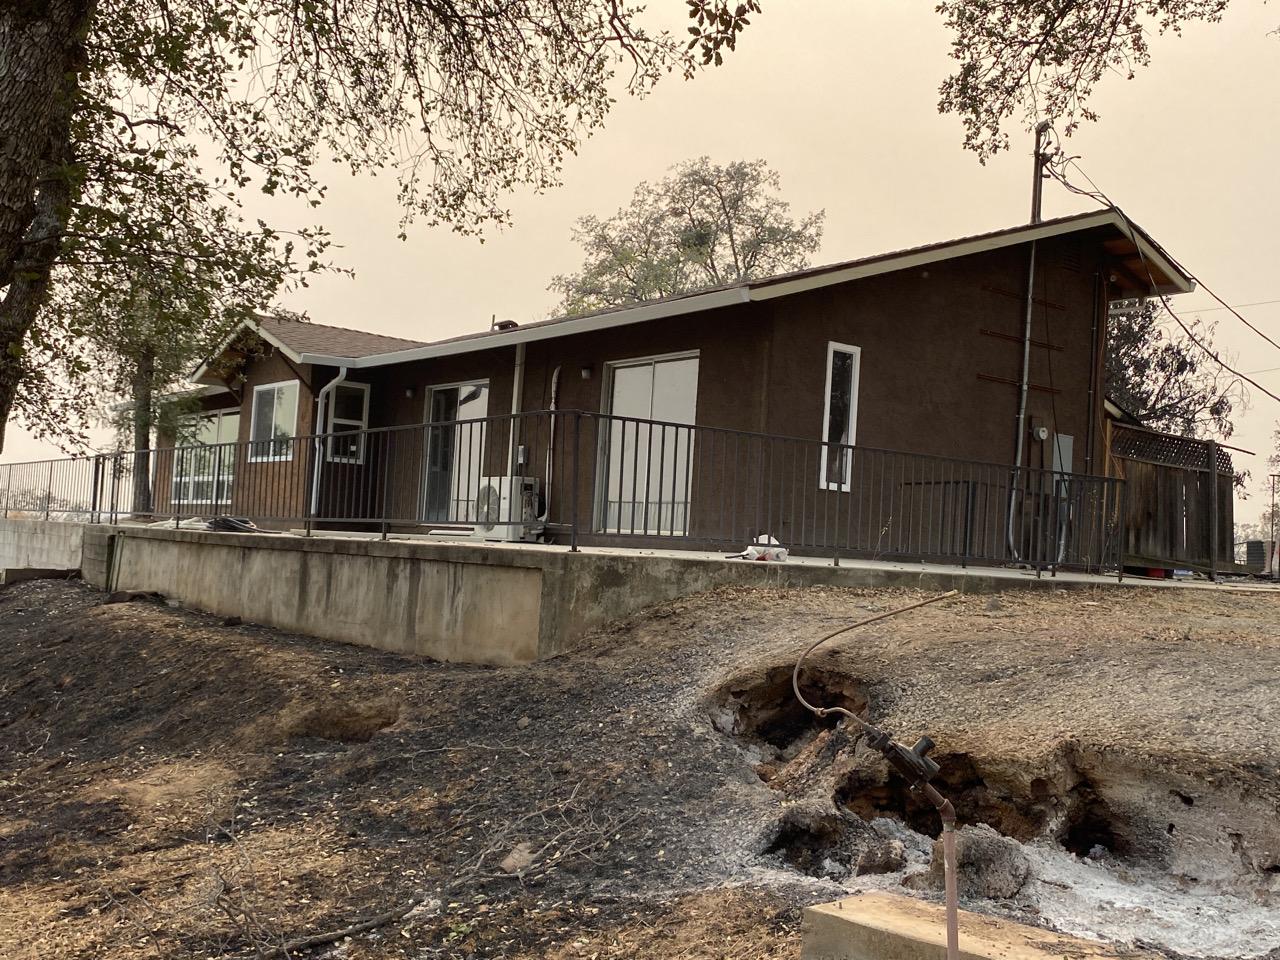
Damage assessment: affected